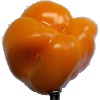
Label: Pepper Yellow 1